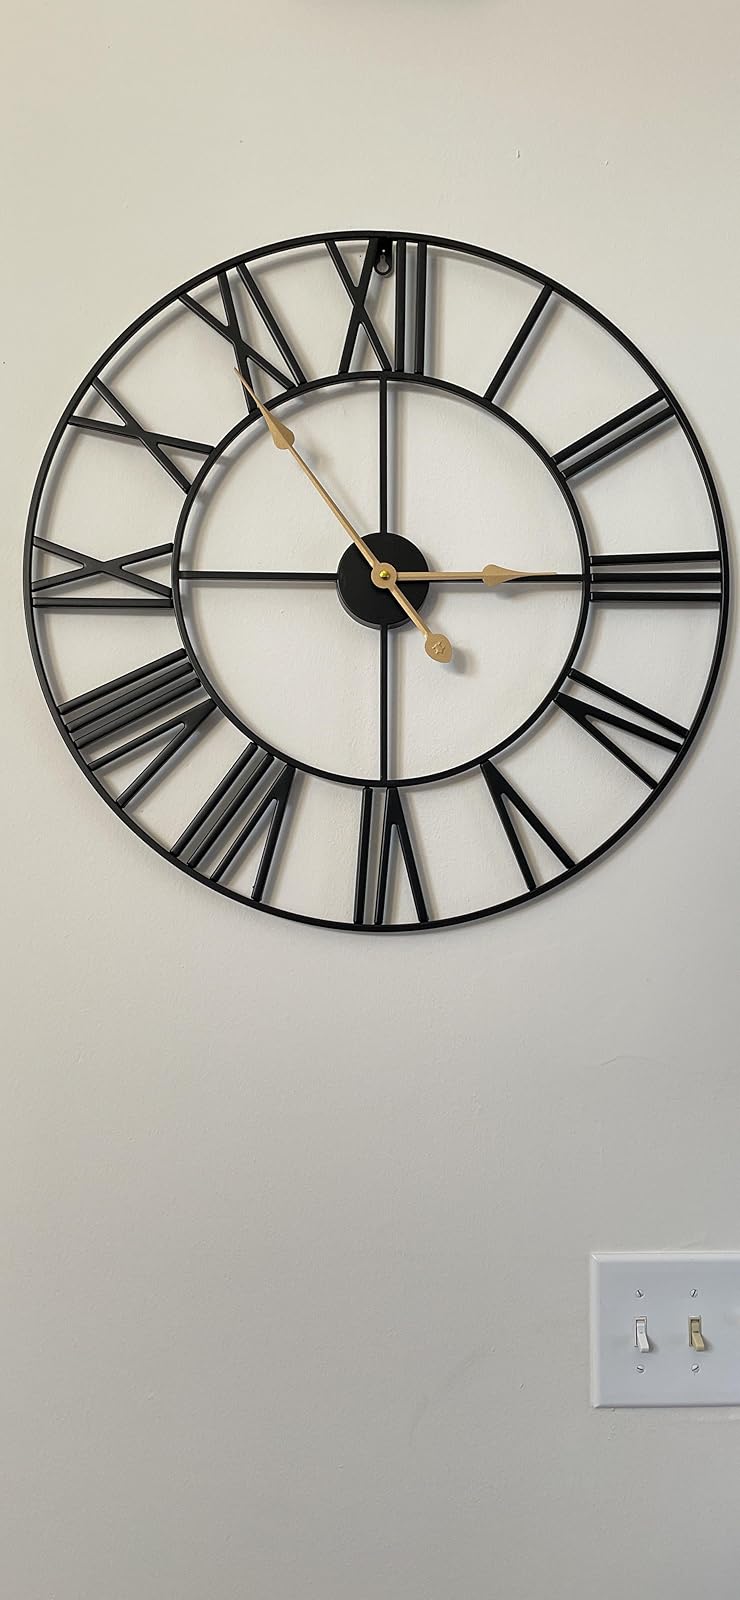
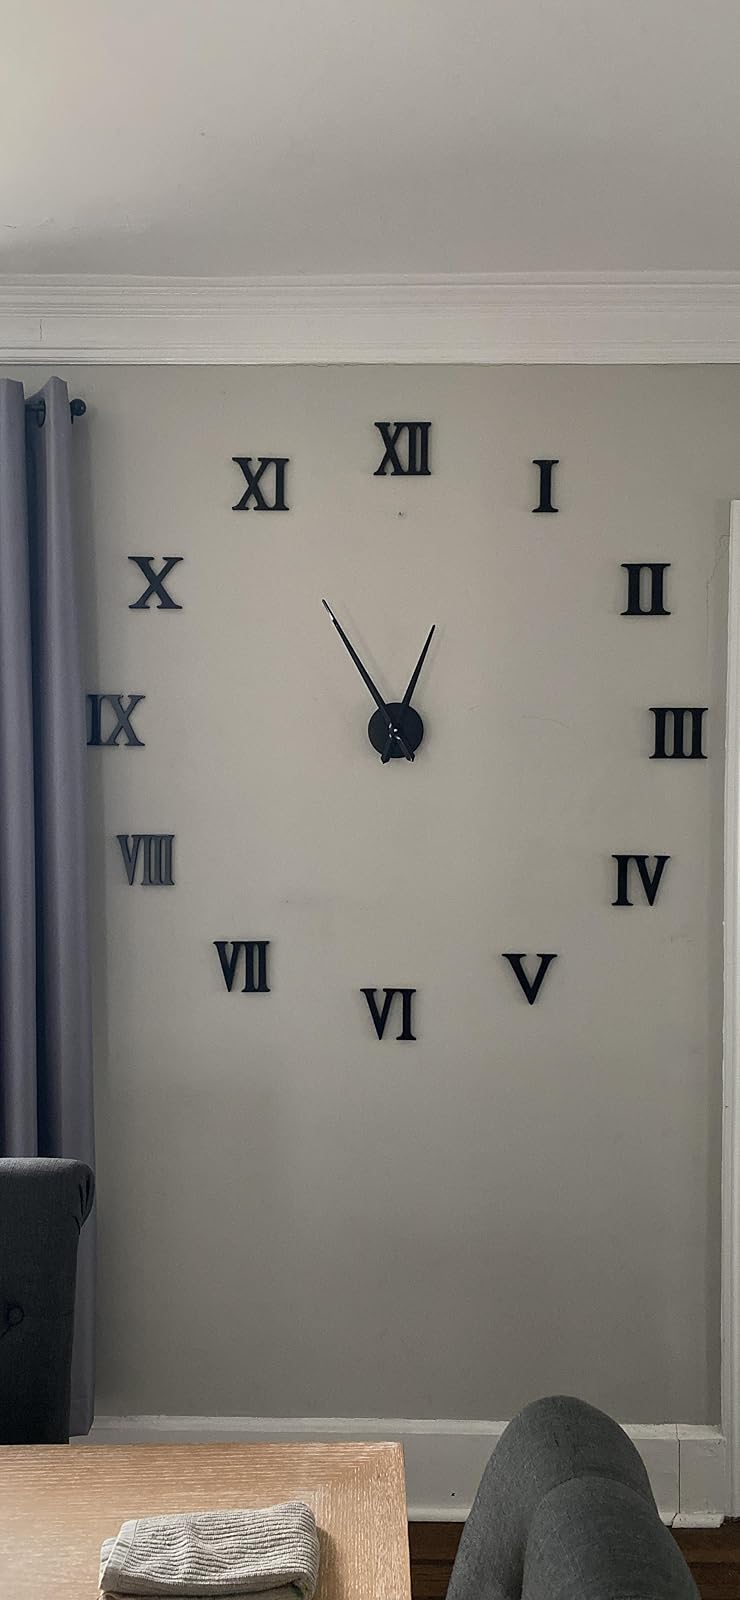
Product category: clock
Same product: no